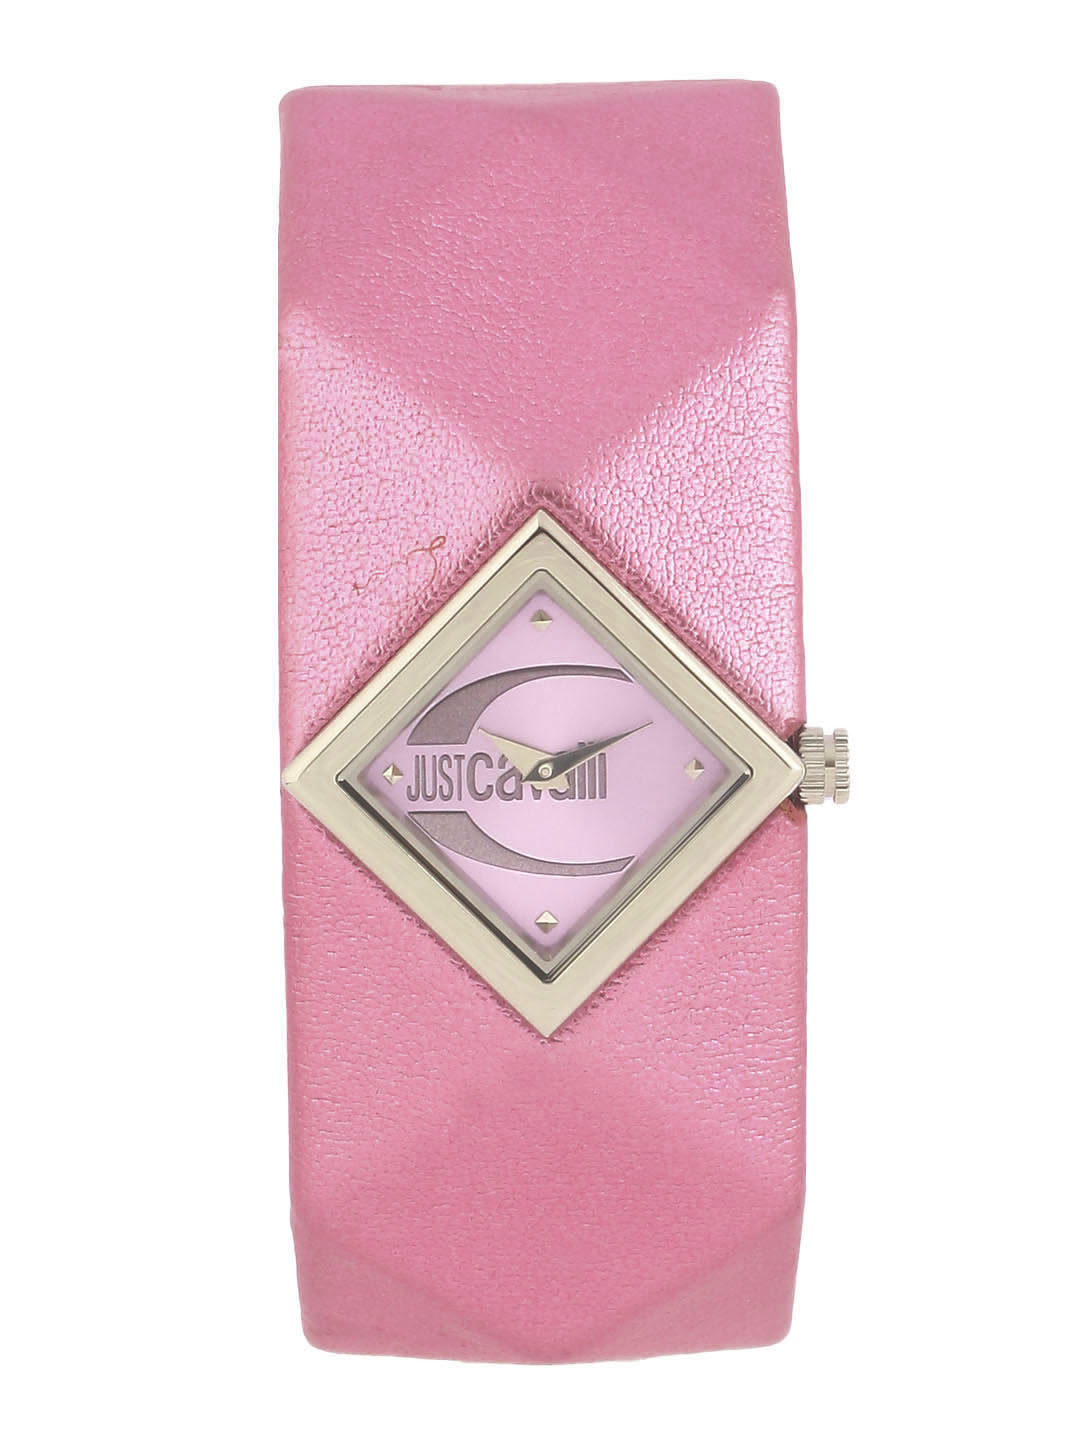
Just Cavalli Women Pink Watch
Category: Accessories / Watches / Watches
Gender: Women
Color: Pink
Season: Winter 2016
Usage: Casual